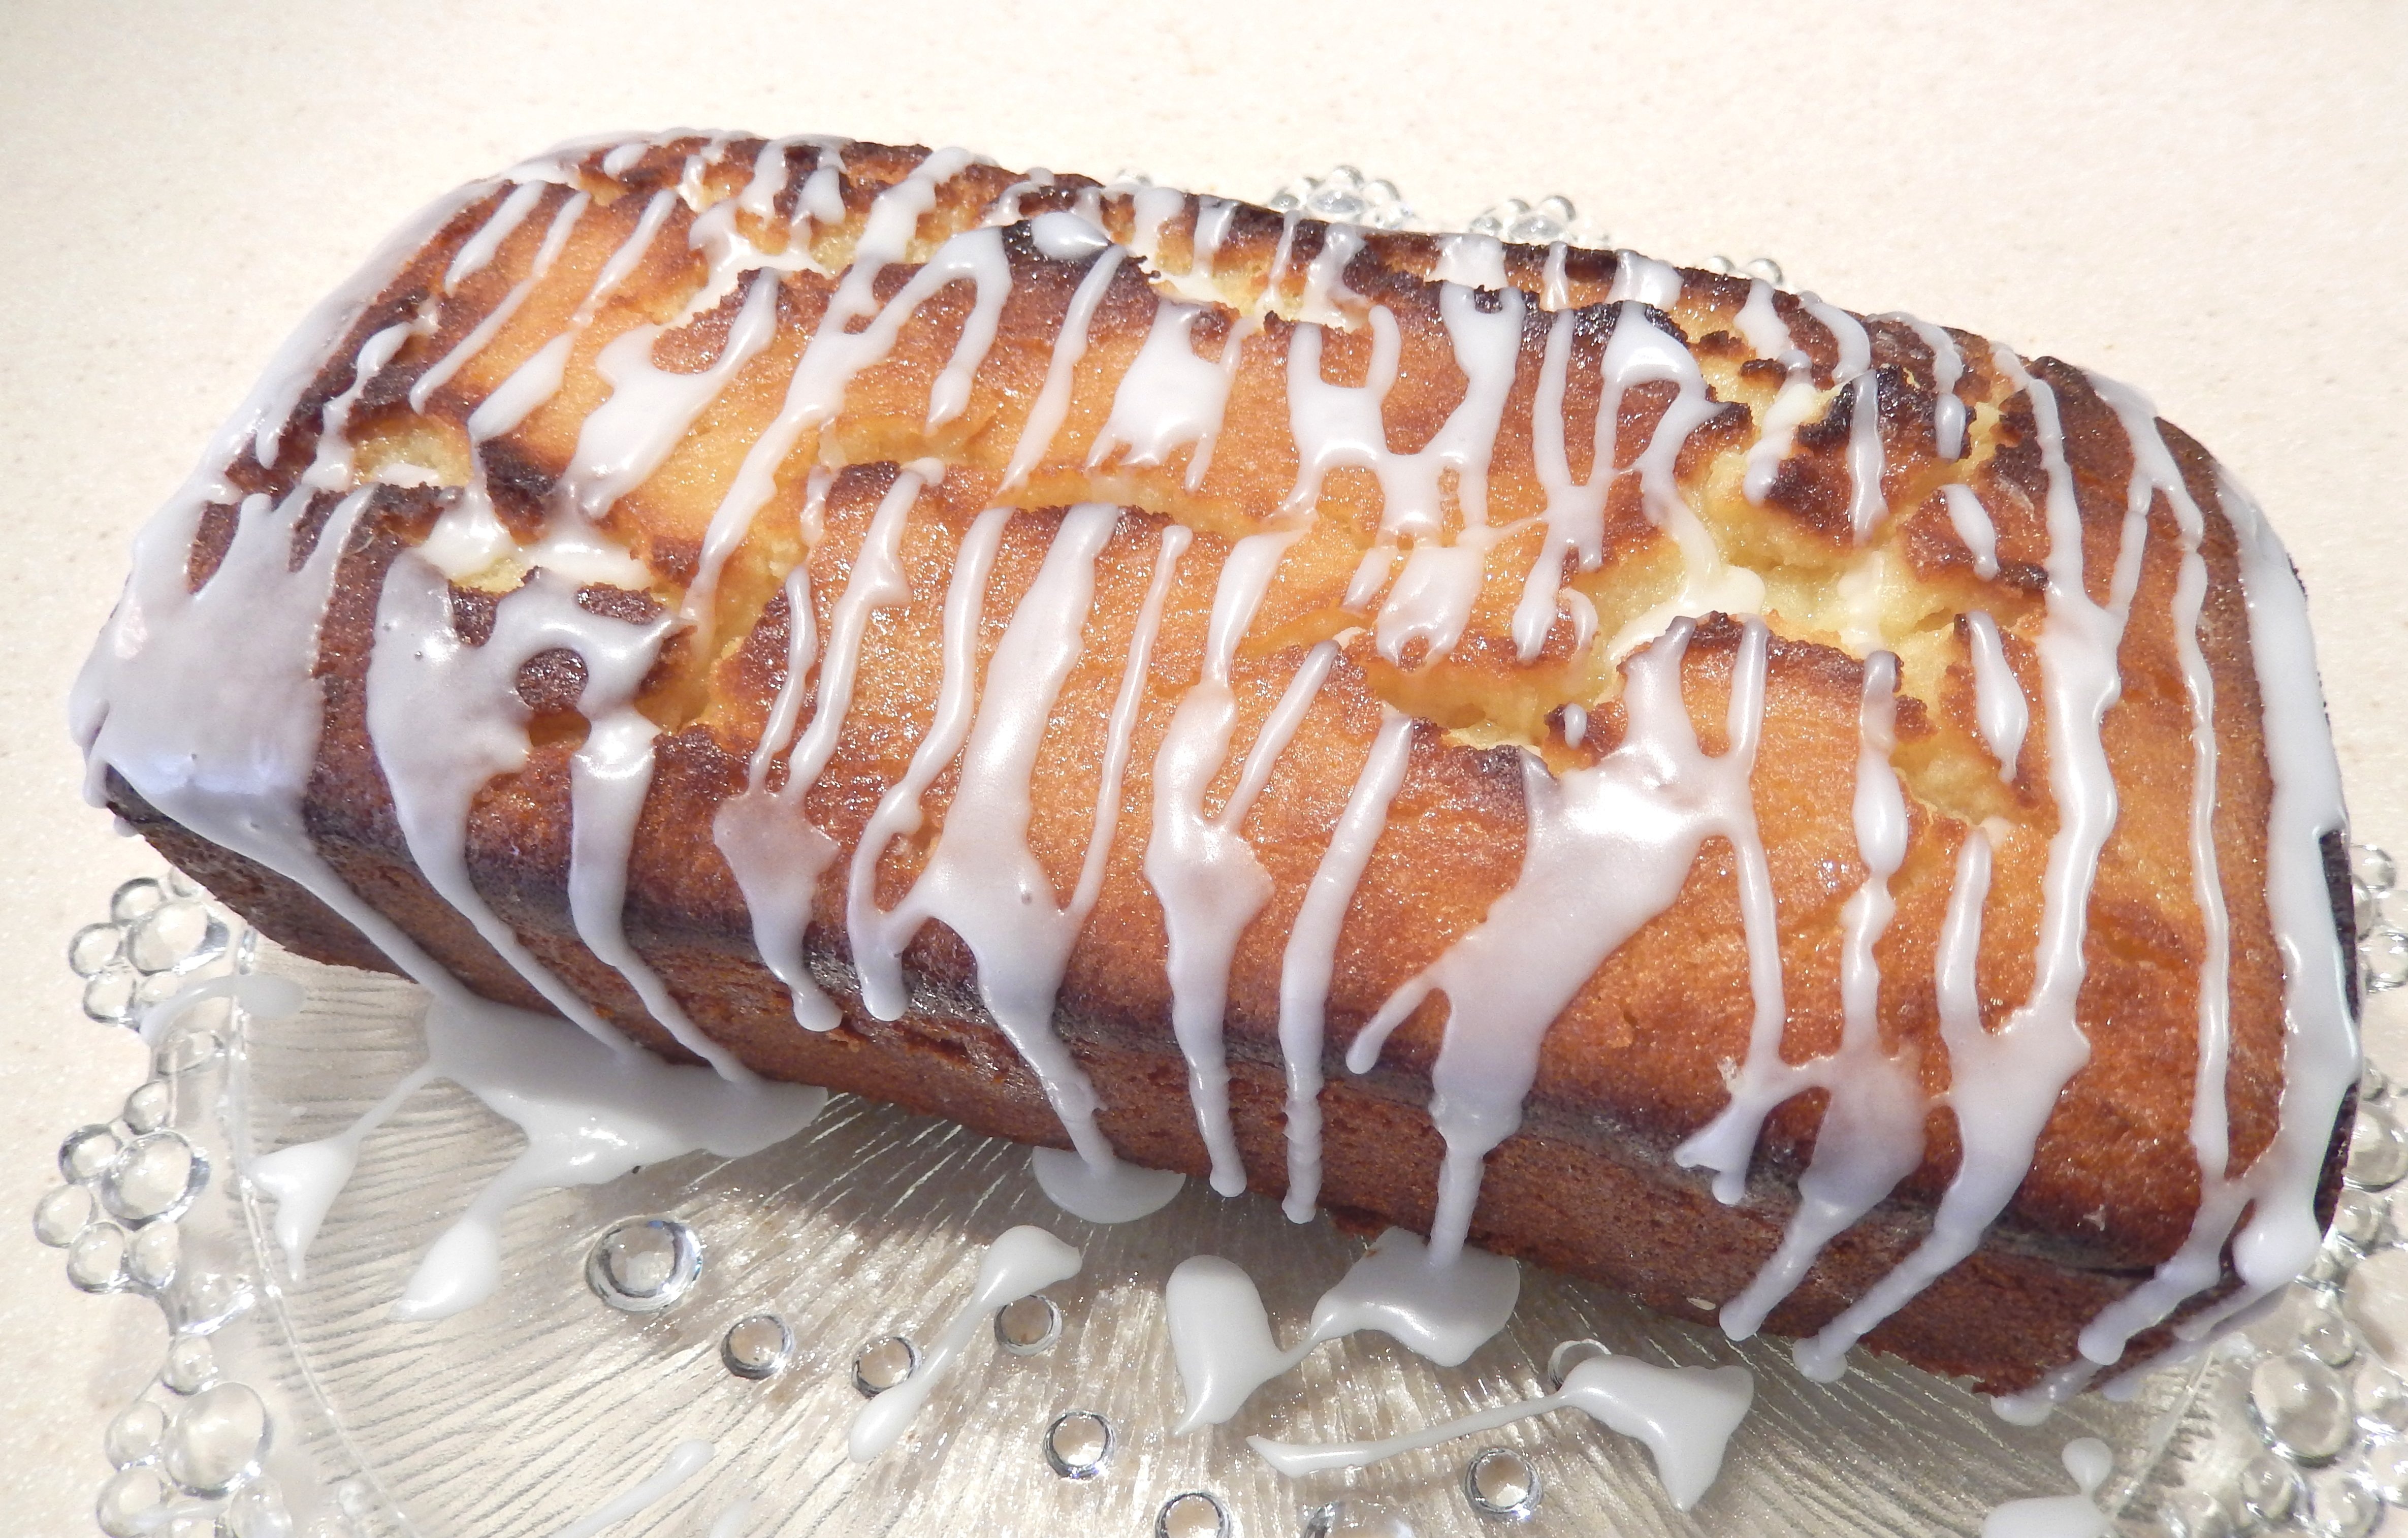
food, produce, dessert, cuisine, cake, chocolate cake, sugar, icing, iced, baked goods, glazed, torte, sweet food, lemon loaf cake